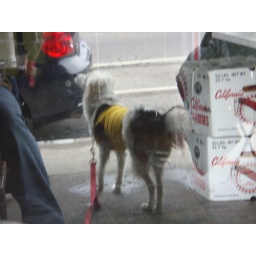
This is a reflection of Gordon in a glass door and Millies.